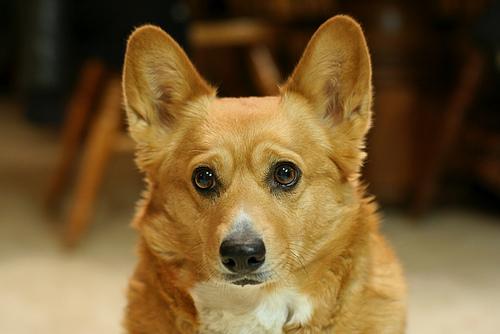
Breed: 205-n000029-Pembroke